Swim trunks

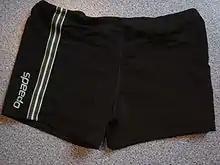
Trunks

Swim trunks, also known as swimming trunks, are a form of swimsuit - clothing worn by men and boys specifically for swimming. As such, they are usually made of materials specifically designed for being wet and remaining comfortable and hydrodynamic to not impede the swimmer. The choice of materials makes them distinct from underwear which may have a similar shape. The term is a catch-all for a number of styles of garment - briefs (very short with no leg coverage), shorts (fabric extends beyond the crotch and slightly onto the legs) and "jammers" (extend farther down the legs, to mid thigh or even the knee, and popular with competitive swimmers).